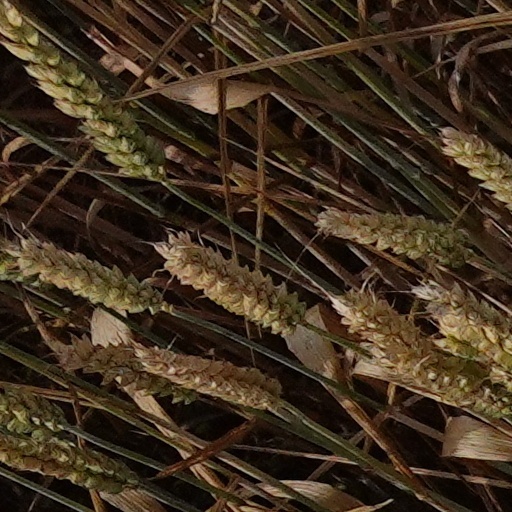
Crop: wheat